Henry George Murphy

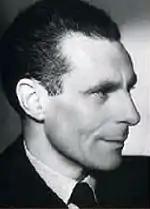
H. G. Murphy

Henry George Murphy, aka H. G. Murphy (1884 in Birchington, Kent – 1939) was an English art-deco silversmith.